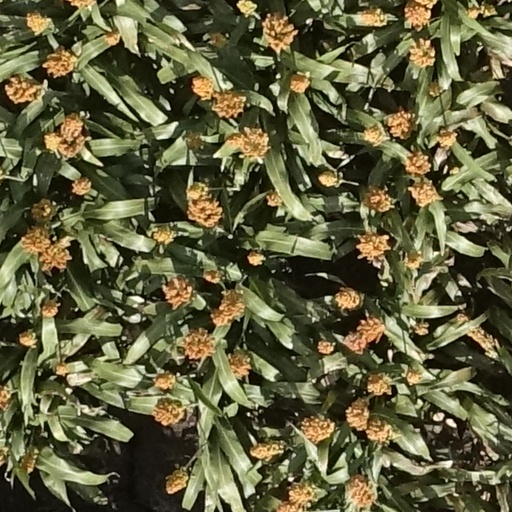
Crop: sorghum